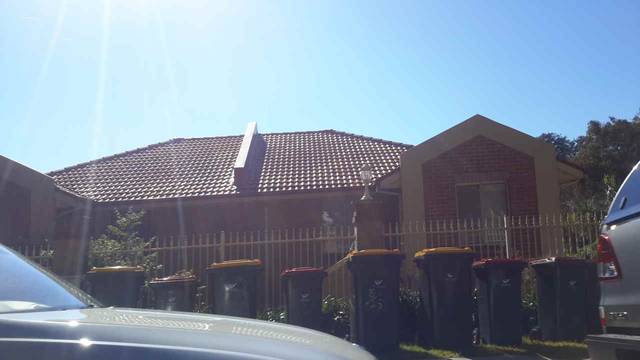
Region: Australia
Coordinates: -34.429, 150.873